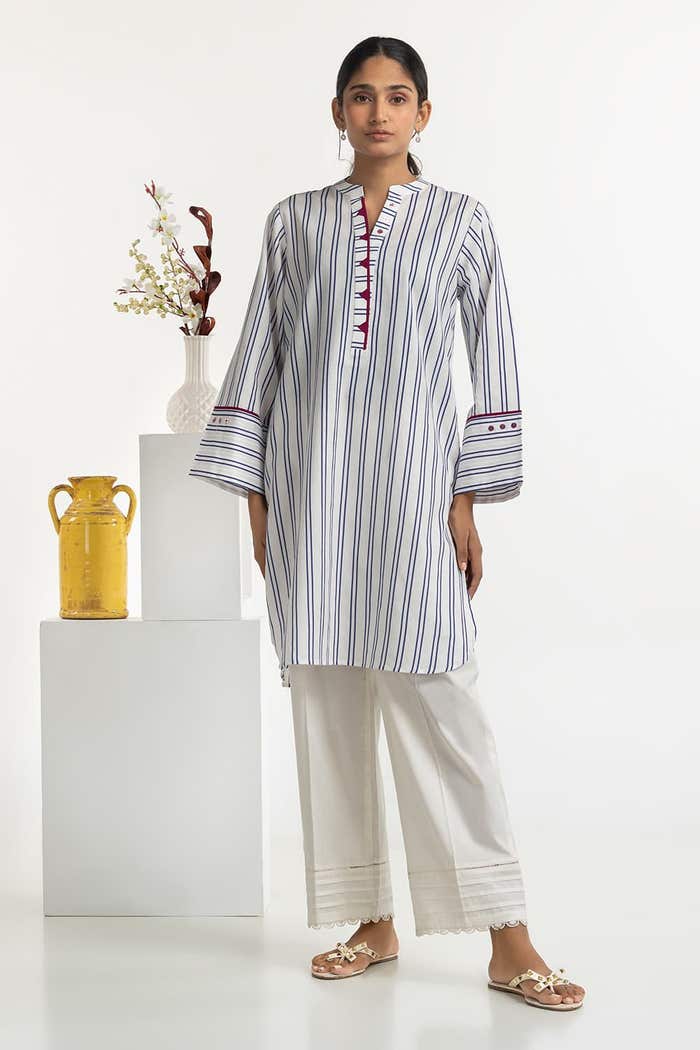
blue multi stripe tunic